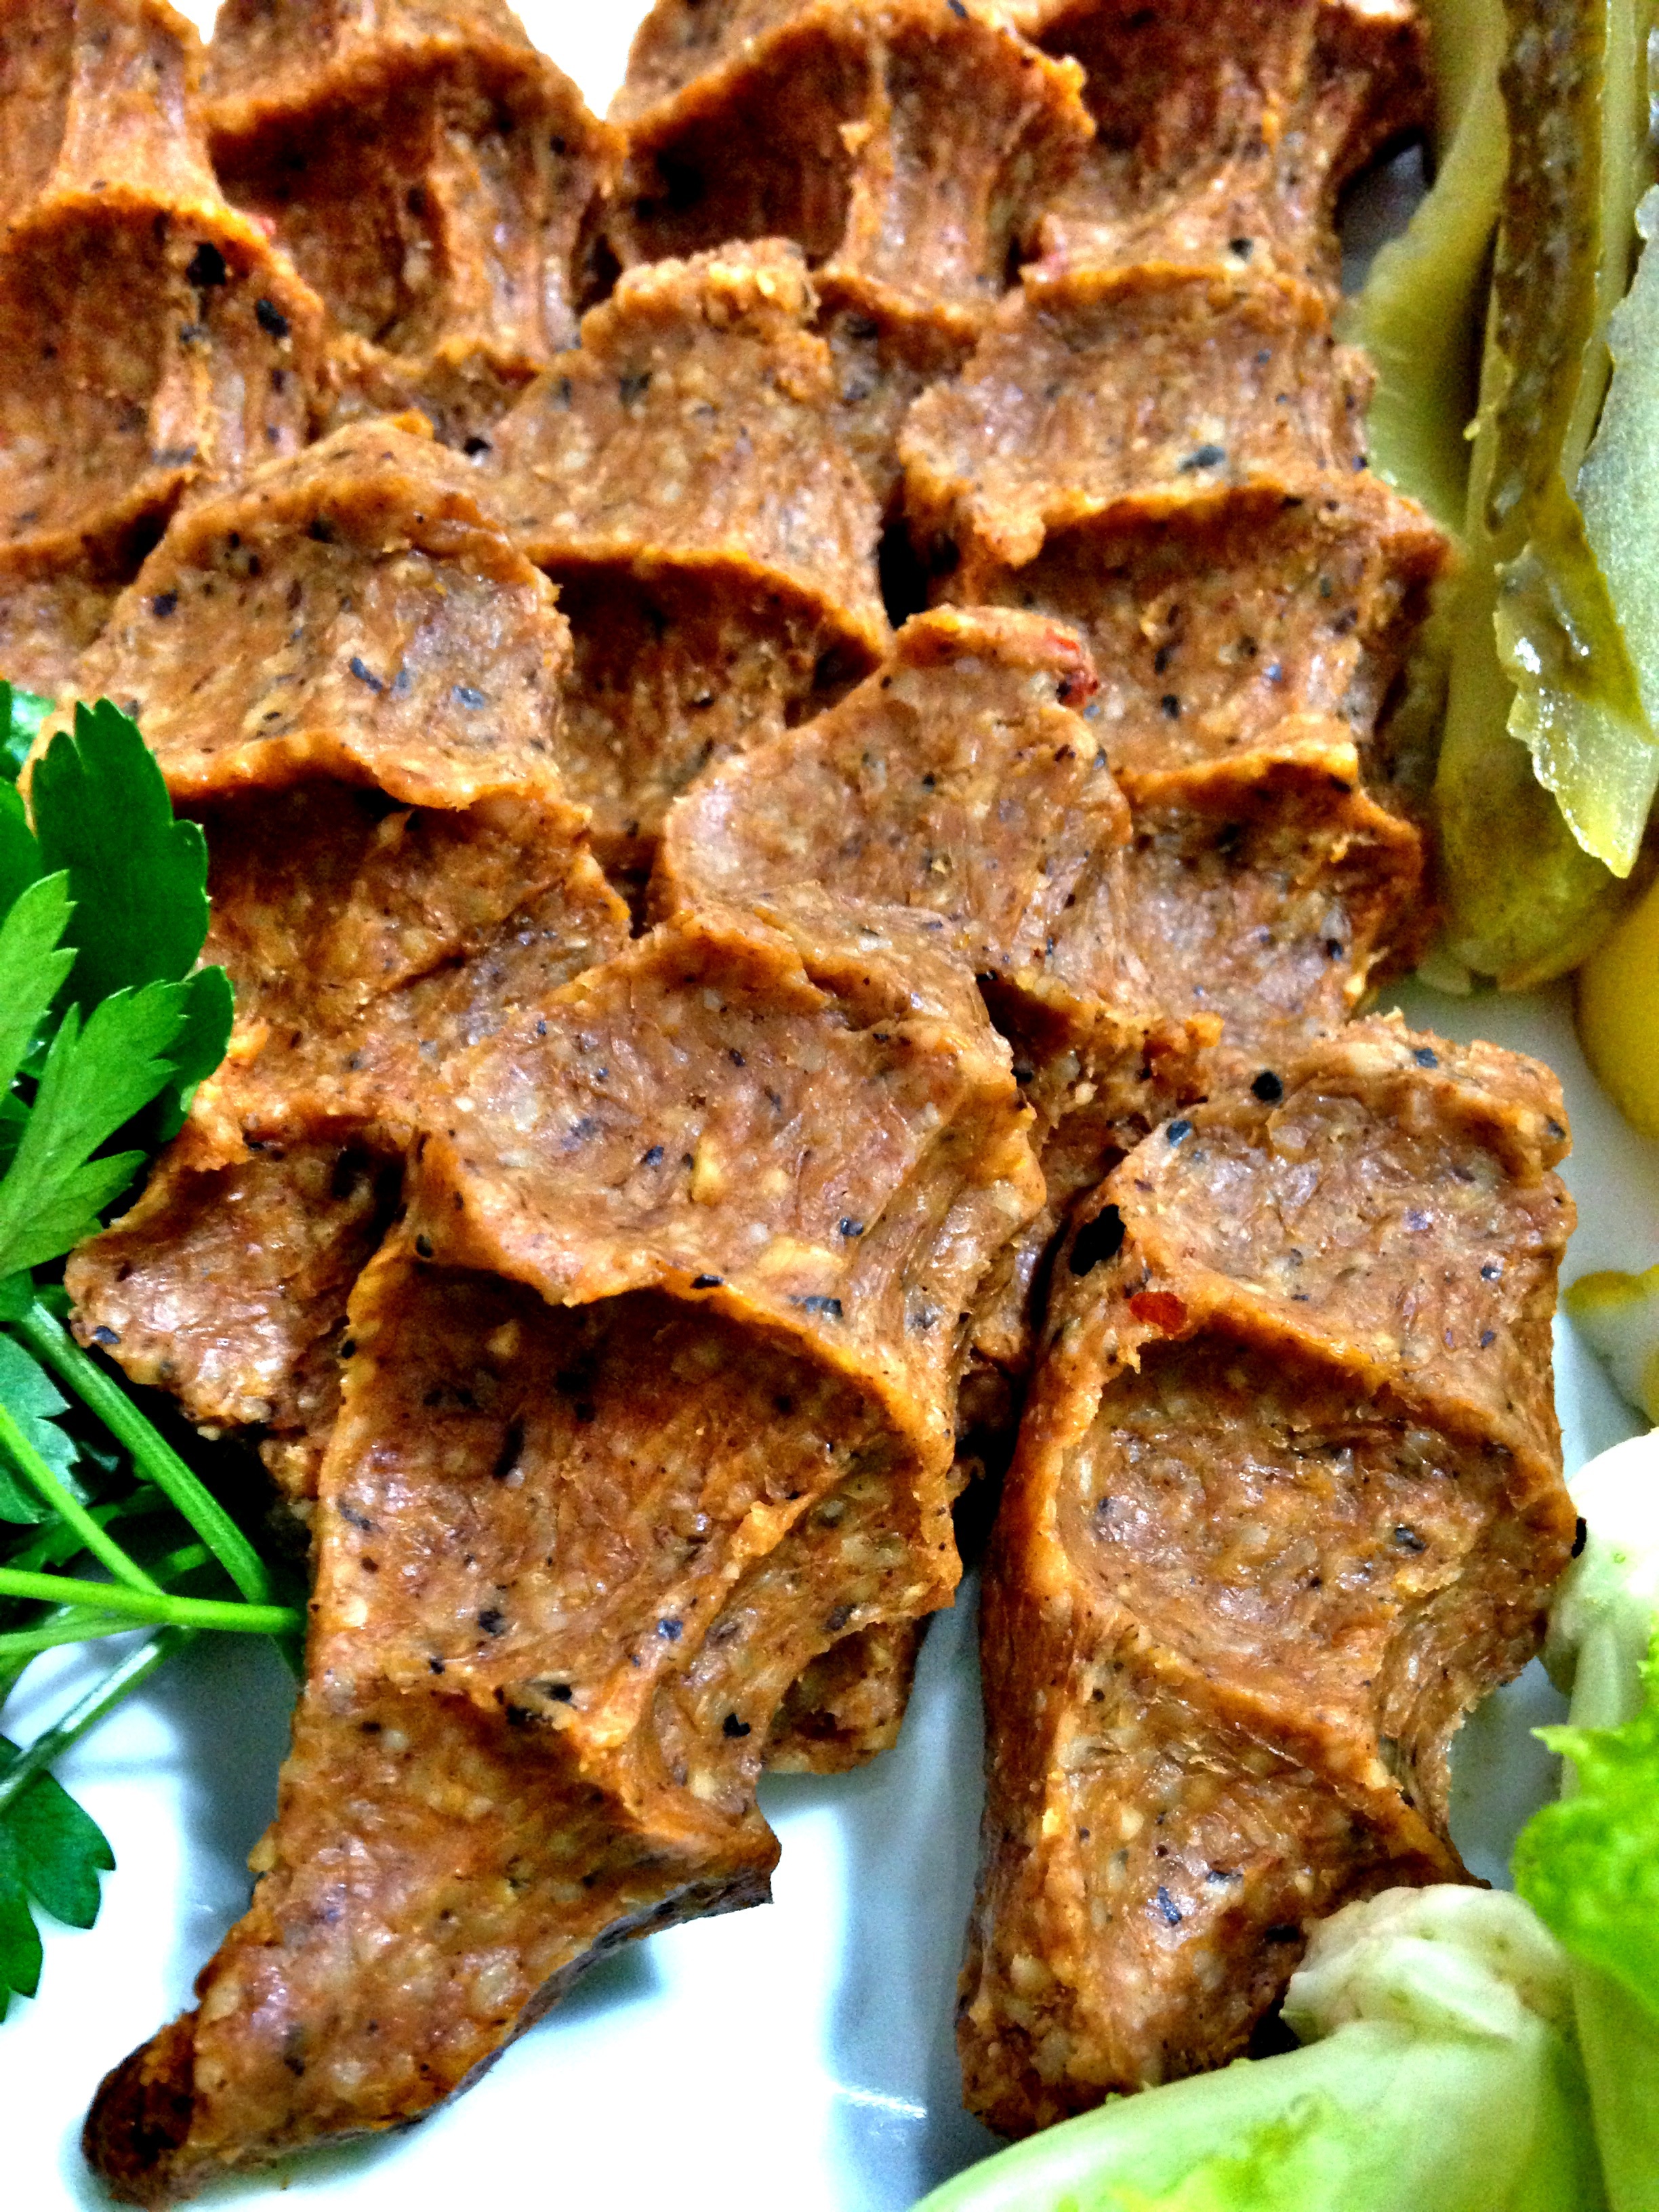
dish, food, produce, meat, cuisine, turkey, meatballs, appetizer, ik fte